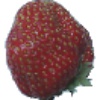
Label: Strawberry Wedge 1